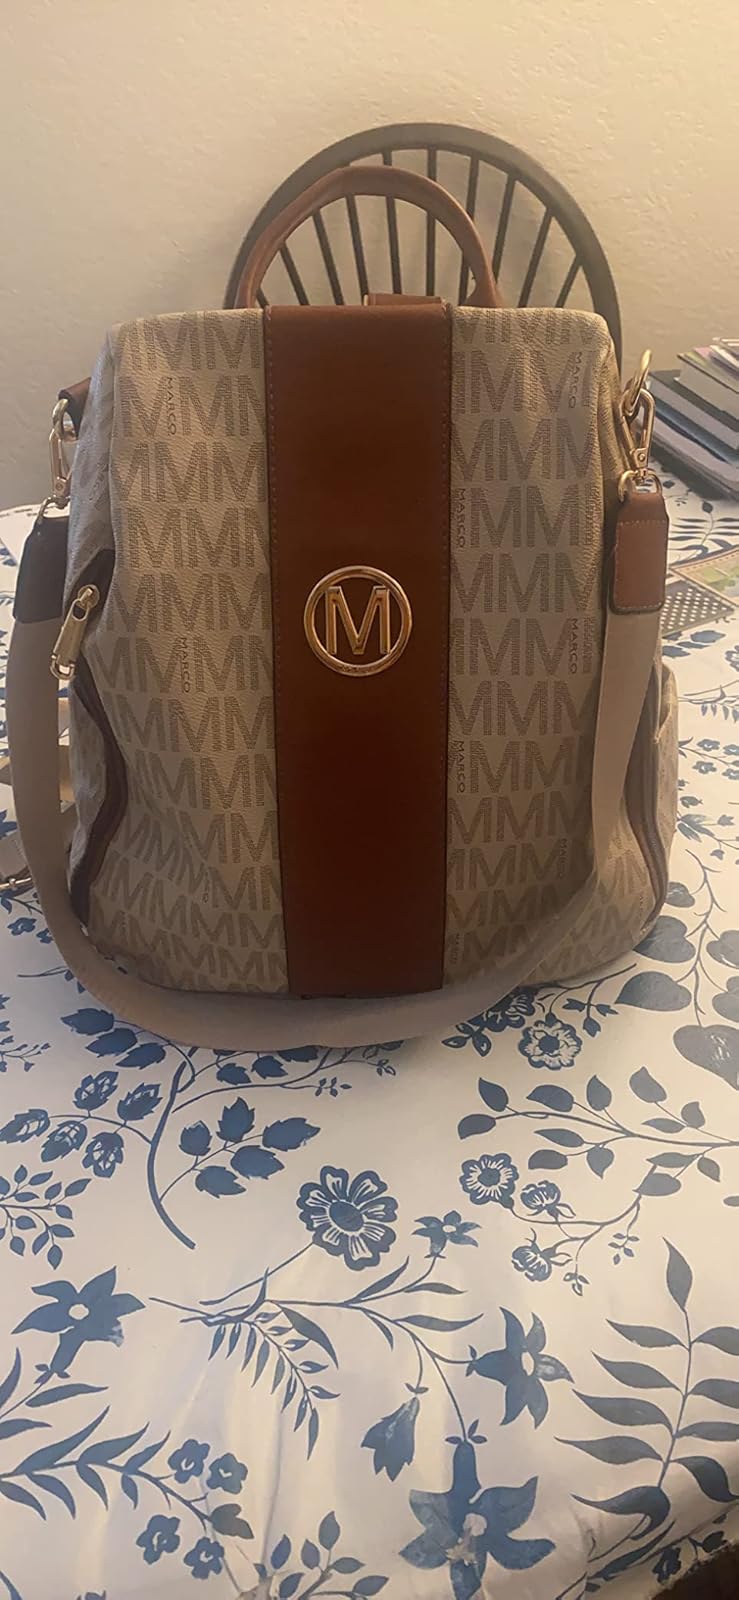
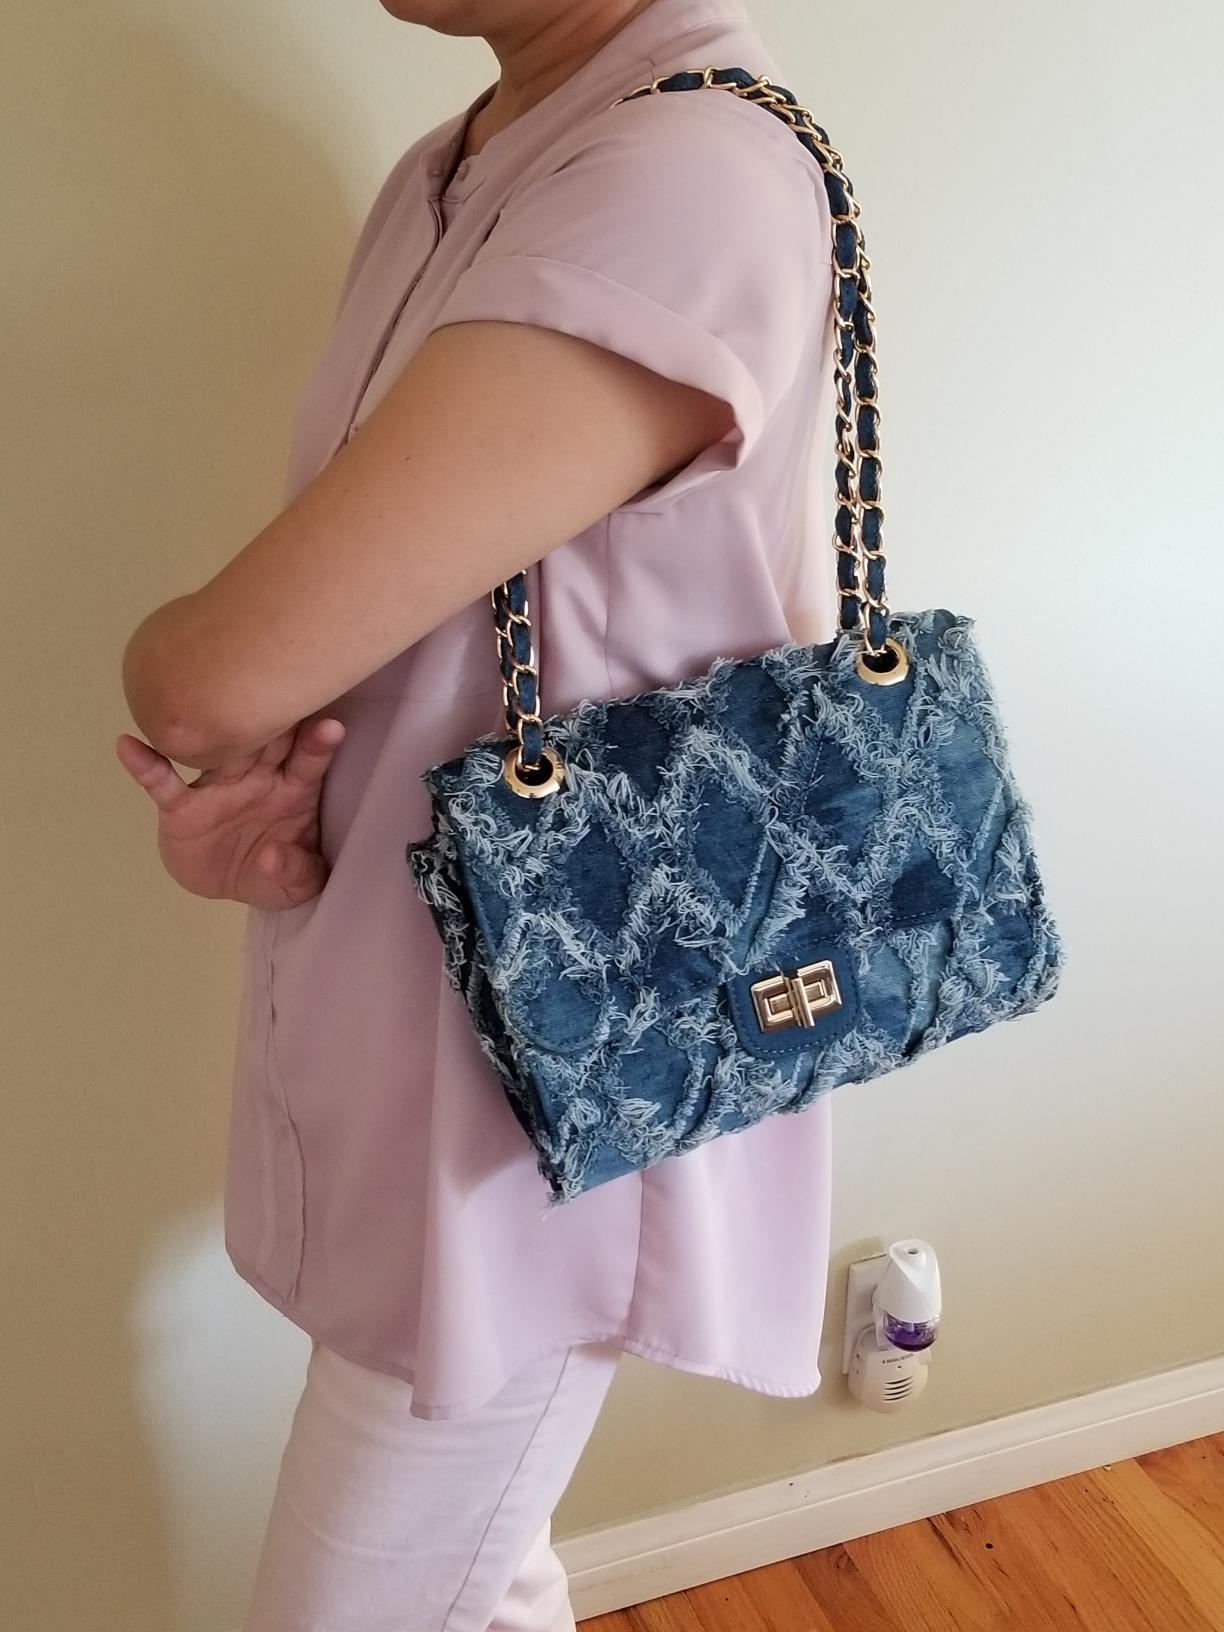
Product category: accessories_handbag
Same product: no